Olona

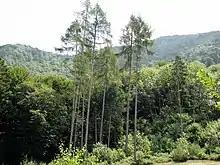
View of the Campo dei Fiori Regional Park

Between the springs and Nerviano the course of the river was once scattered with water mills. Since the Middle Ages, along the Olona, the milling activity has flourished. Such was the number of mills to suggest that in the 15th century this activity constituted a considerable economic source for the whole area.